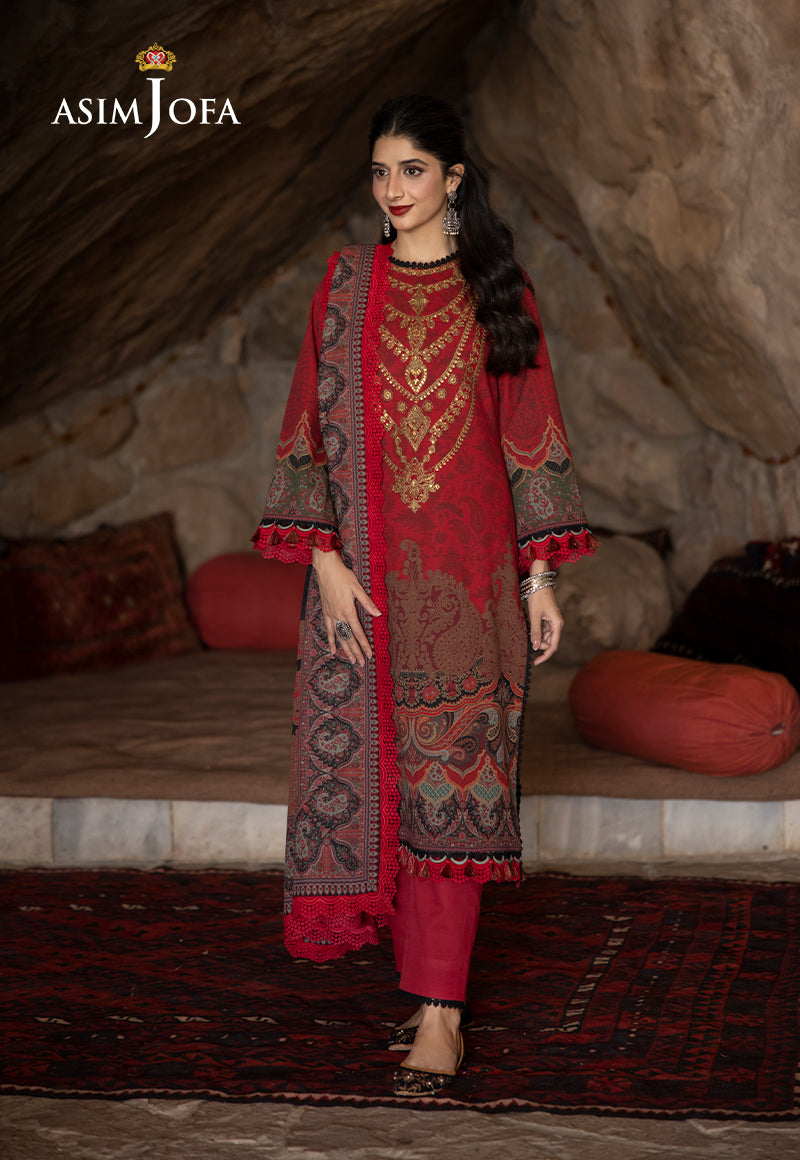
red embroidered salwar suit with dupatta